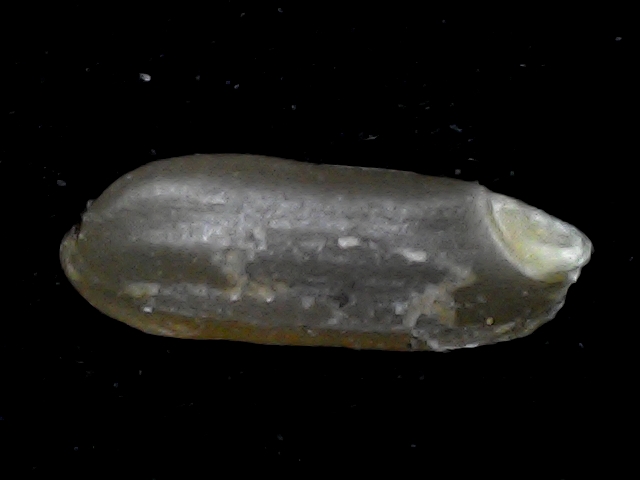
Rice variety: BD76